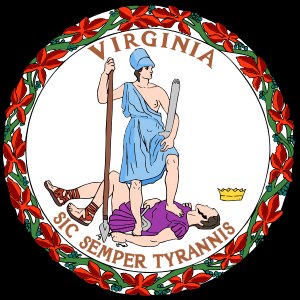
Sic semper tyrannis
Delstaten Virginias segl
Sic semper tyrannis er latin og betyder "således altid for tyranner". Det blev foreslået af George Manson ved Virginia Konventionen i 1776 og henviste til Marcus Junius Brutus' udtalelse ved mordet på Julius Cæsar. Udtrykket bliver undertiden fejltolket som "død over tyranner".